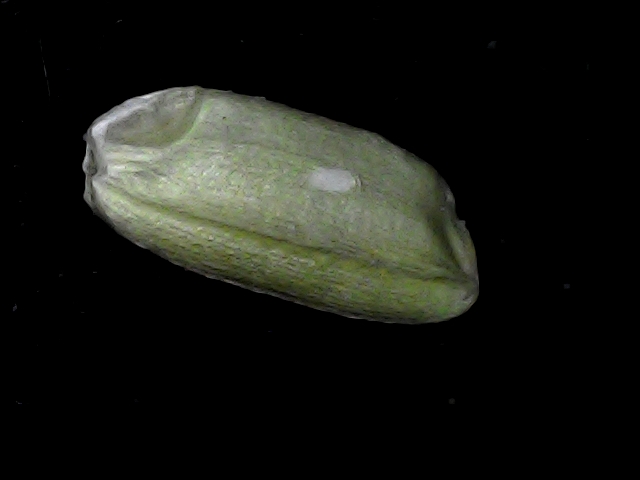
Rice variety: BD95